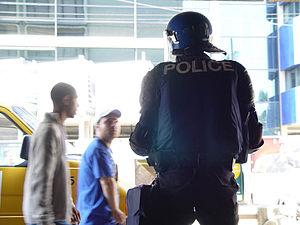
G8 à Evian et effets colatéraux à Genève en juin 2003. Policier défandant l'Hôtel des Finances à Genève (Photo by Yvan Agnesina)."